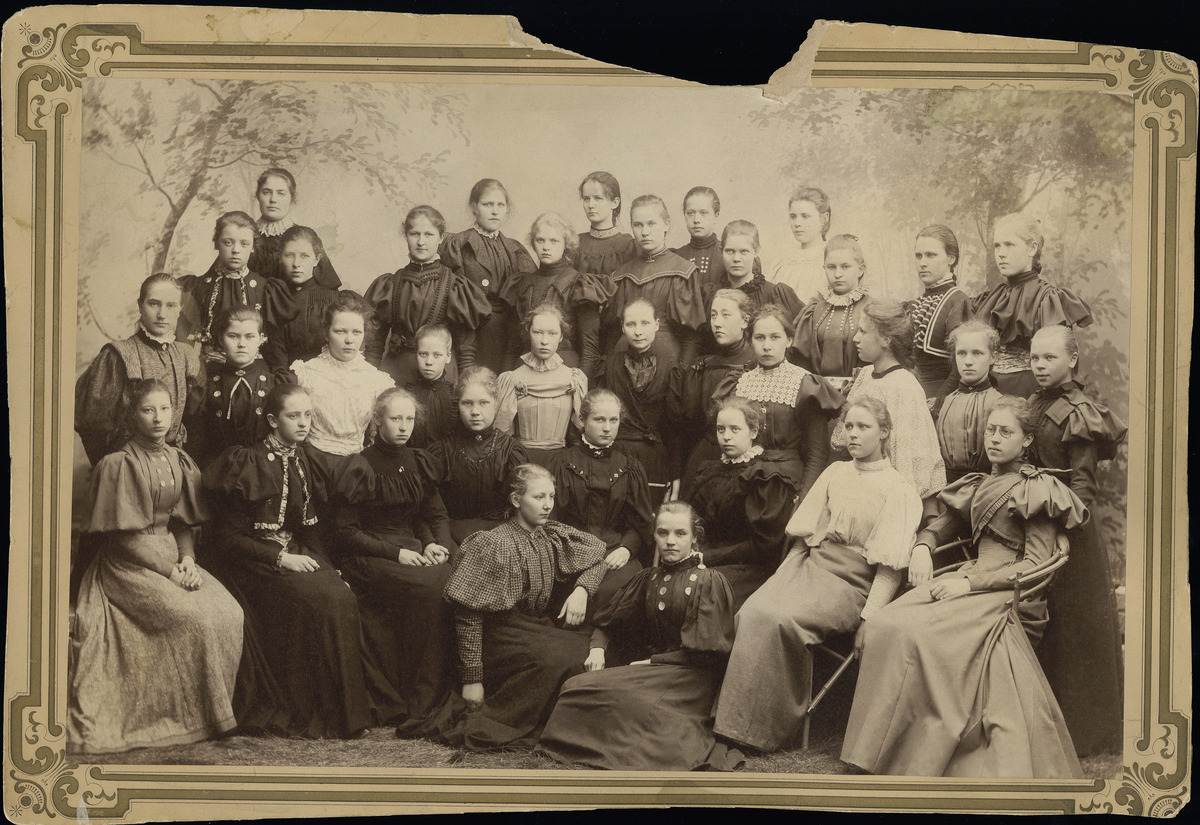
Tyttökoulun luokkakuva
sisällön kuvaus: Tyttökoulun luokkakuva. Rivi 1: Irma Alpeni, Helmi Andersson, Erna Gräsbeck, Helga Nummelin, Sigrid Lindahl. Rivi 2: Hildrid Brothems, Olga Gesellius, Elin Warelius, Jenny Hofelt, Ester Lindroth, Elin Haggman, Edith Sandell, Brita von Julin, Elin

Olfsson. Rivi 3: Jenny Lindeberg, Karin Stråhlman, Elsa Skoglund, Holmström, Anni Blomqvist, Fanny Englund, Ebba Pettersson, Thyra Holm, Irene Jacobsson, Hulda Lindberg, Ada Juselius. Rivi 4: Edla Enqvist, Gerda Brothems, Karin Stenman, Jenny

Fagerström, Elvira Åhdahl, Martha Wikström. Rivi 5: Edith Fonselius, Ester Åhberg. mustavalkoinen
Ajankohta: kuvausaika 1890 -luku
Paikka: Suomi, Uusimaa, Helsinki, Helsinki
Aiheet: koulut, oppilaat, luokkakuvat, vaatetus, vaatteet mekot